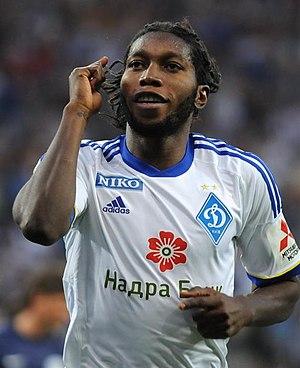
Dieudonné Mbokani Bezua connu sous le nom de Dieumerci Mbokani est un footballeur international congolais né le 22 novembre 1985 à Kinshasa, au Zaïre. Il joue au poste d'attaquant au Royal Antwerp où il remporte sa première coupe de Belgique